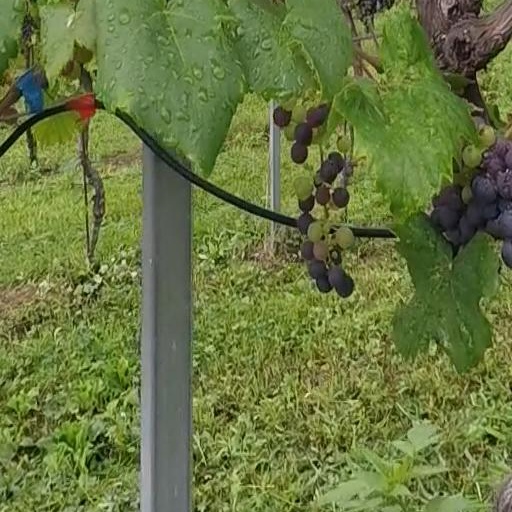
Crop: grape